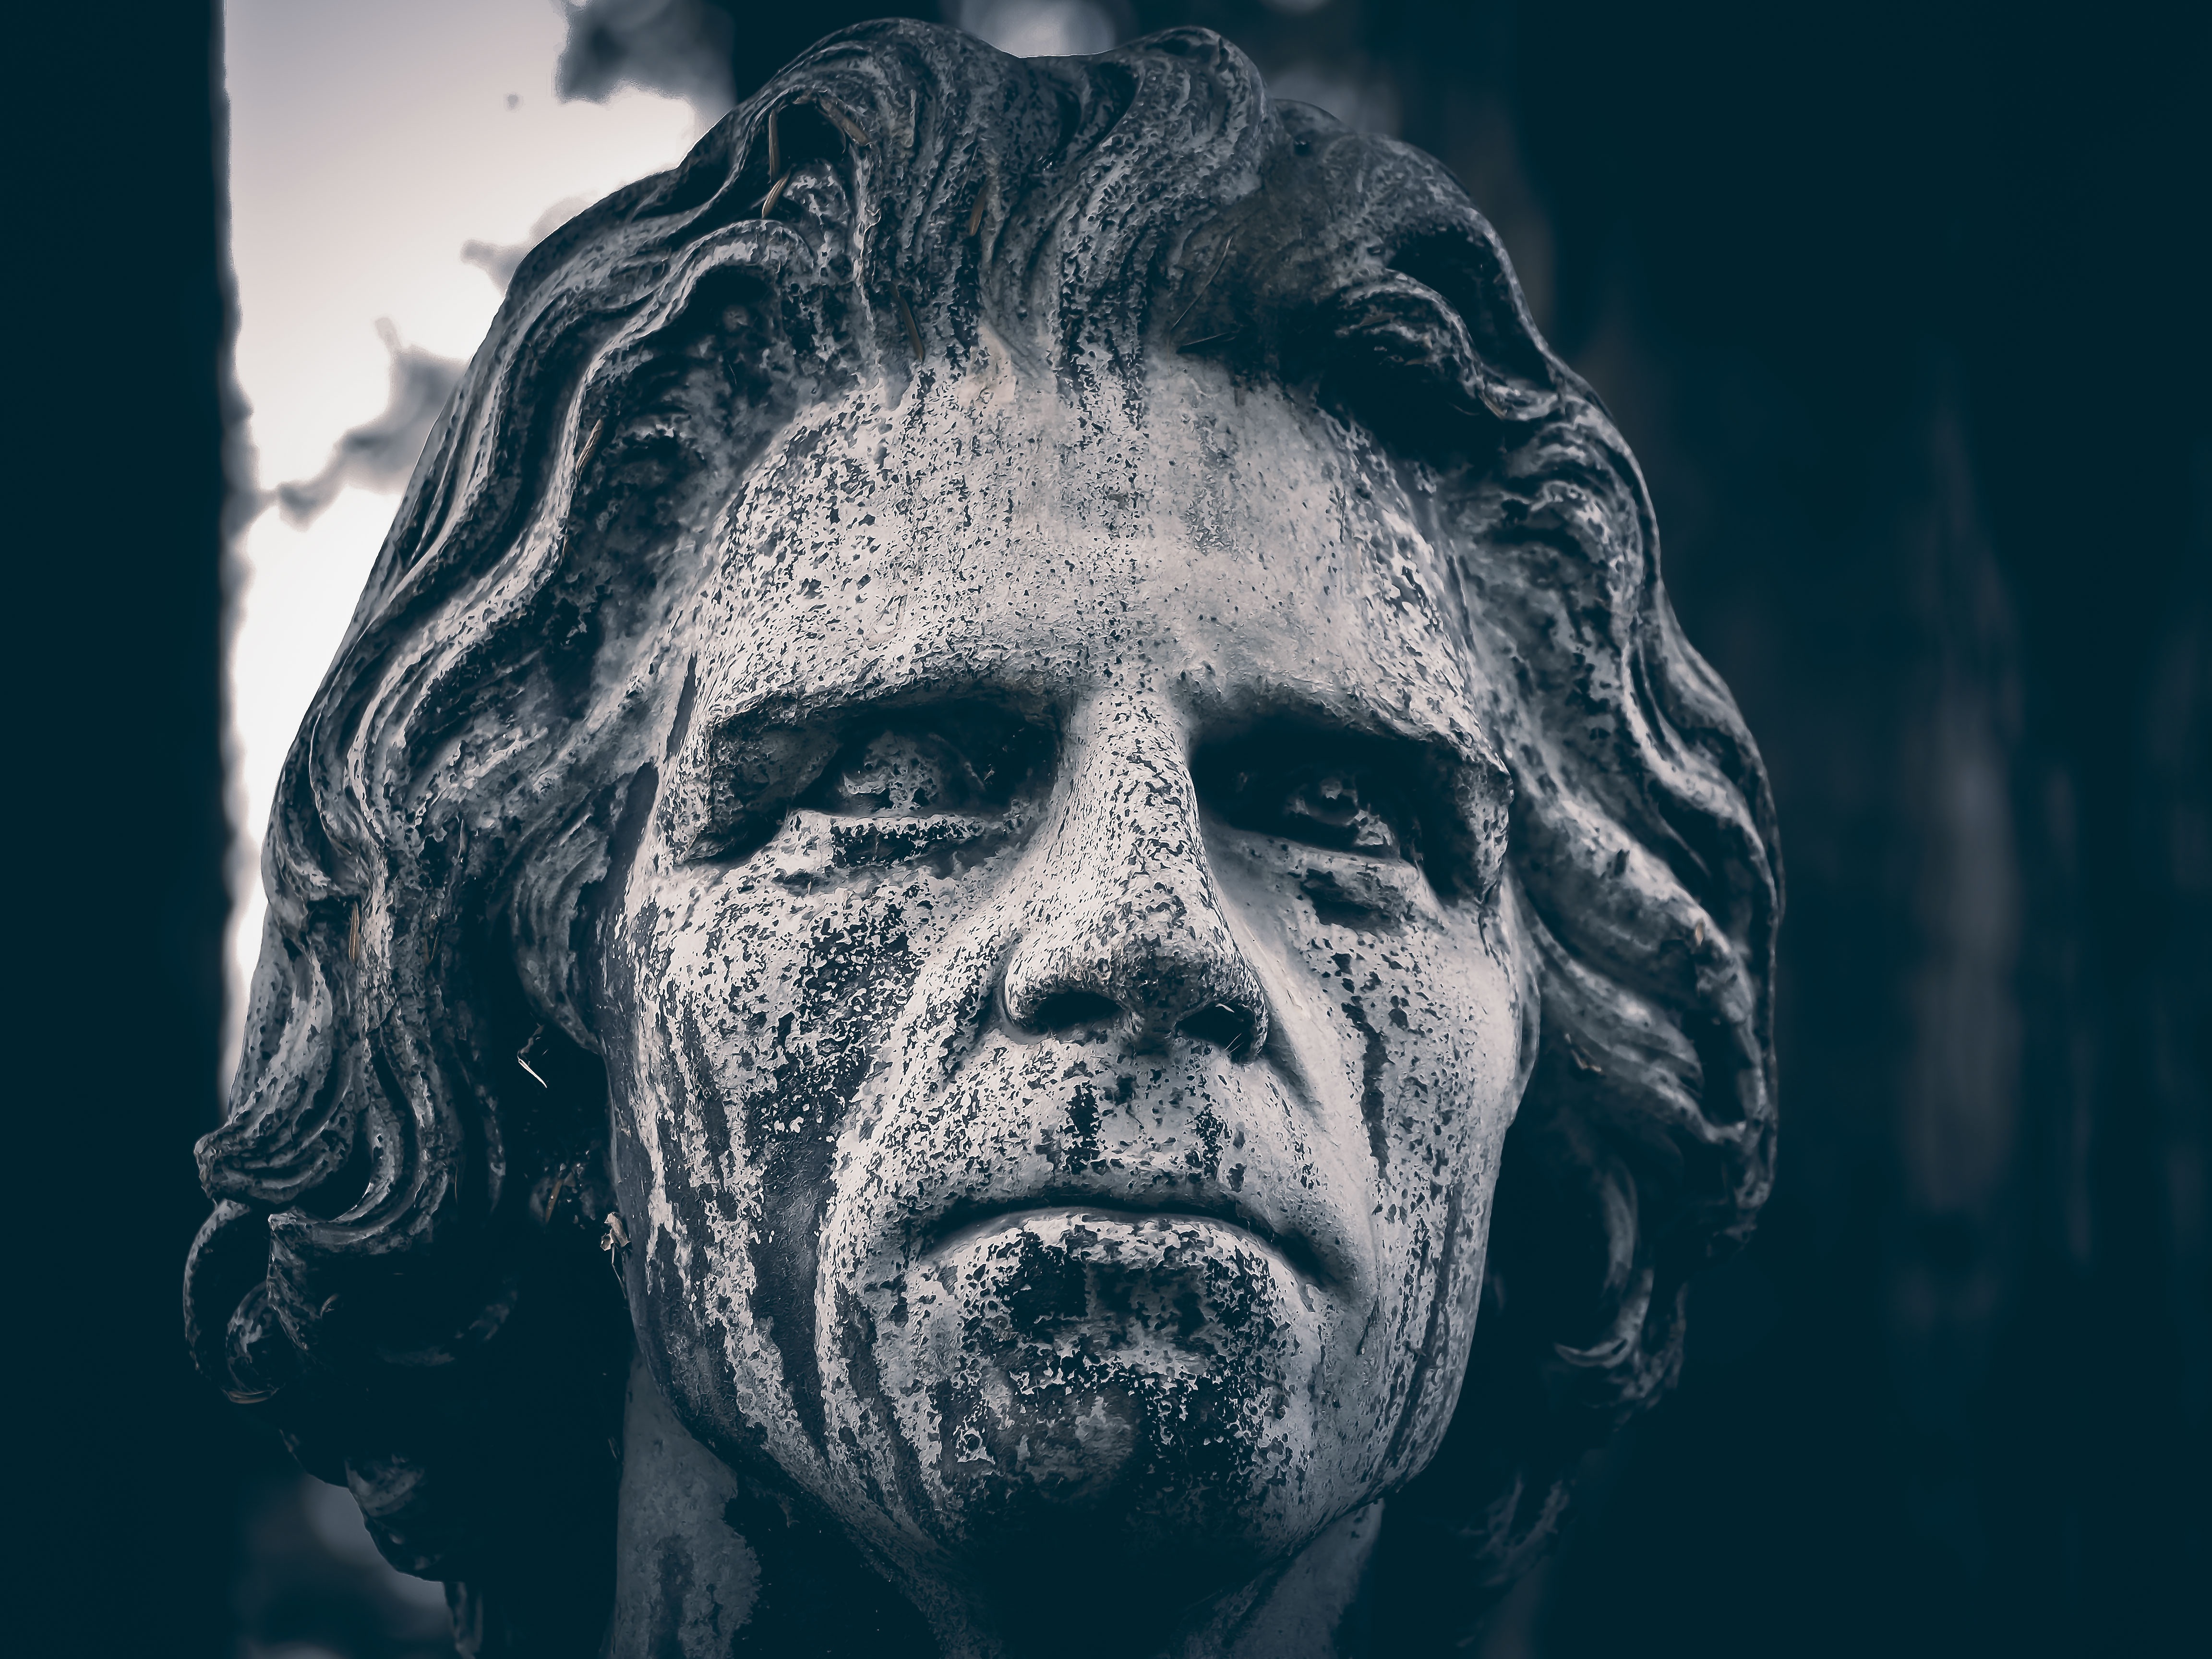
black and white, photography, dark, statue, portrait, darkness, cross, cemetery, black, monochrome, tombstone, black white, gothic, artwork, close up, grave, face, sculpture, head, weird, gloomy, tomb, graves, tomb figure, emotion, stone figure, rock carving, special effects, monochrome photography